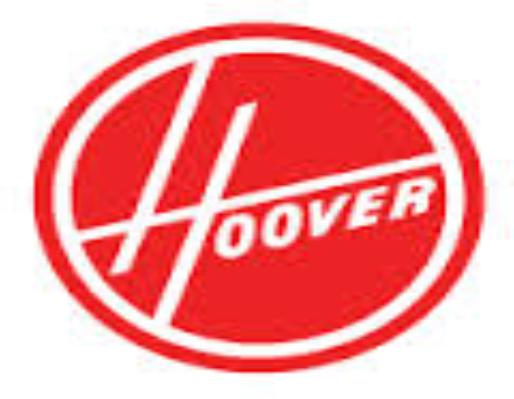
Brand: Hoover
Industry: Leisure